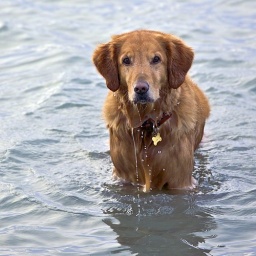
Buddy, in SF Bay, waiting for me to toss the ball into the frigid water